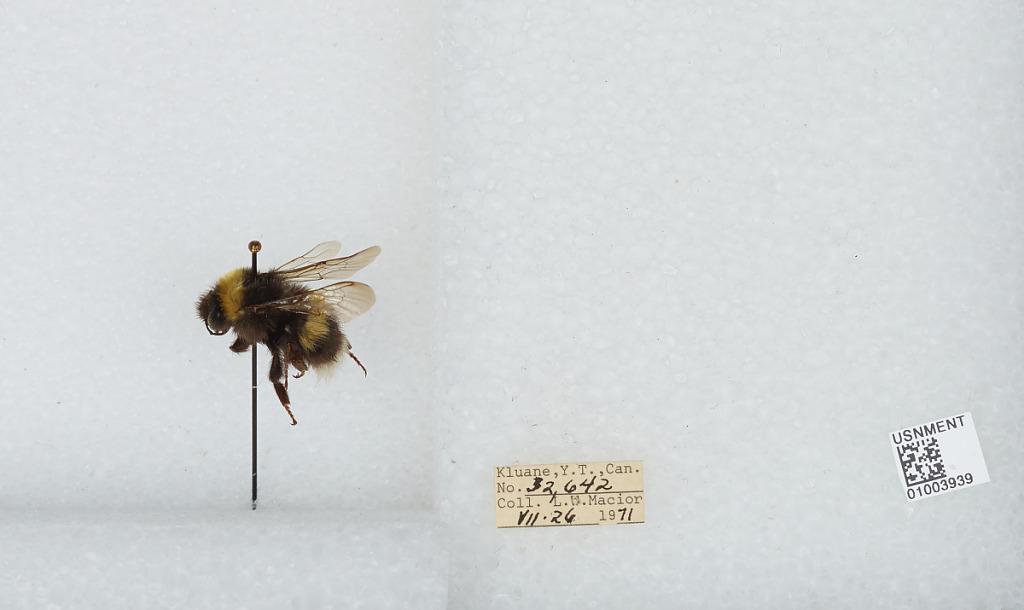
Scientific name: Bombus (Bombus) lucorum (Linnaeus)
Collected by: L. Macior
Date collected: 1971-7-26
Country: Canada
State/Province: Yukon Territory
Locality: Kluane
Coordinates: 60.75, -139.5